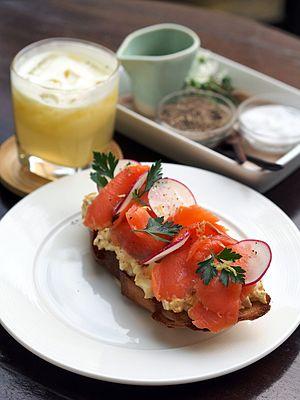
Une tartine, sandwich ouvert ou beurrée au Québec, est une tranche de pain sur laquelle on étale des aliments salés ou sucrés comme du beurre, de la confiture ou d'autres préparations sous forme de pâte. Ce mets est mis au goût du jour avec la mode des apéritifs dînatoires, ou en gastronomie.